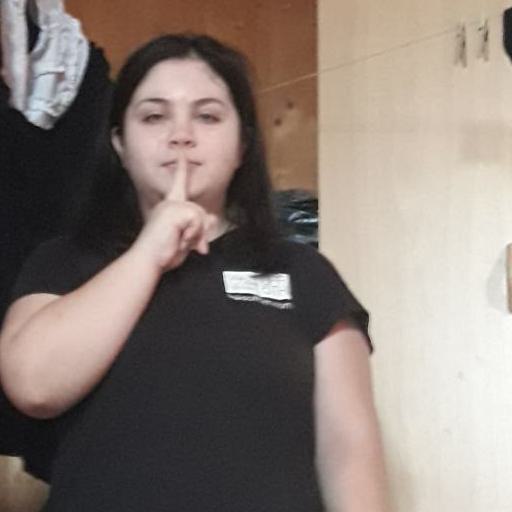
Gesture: mute